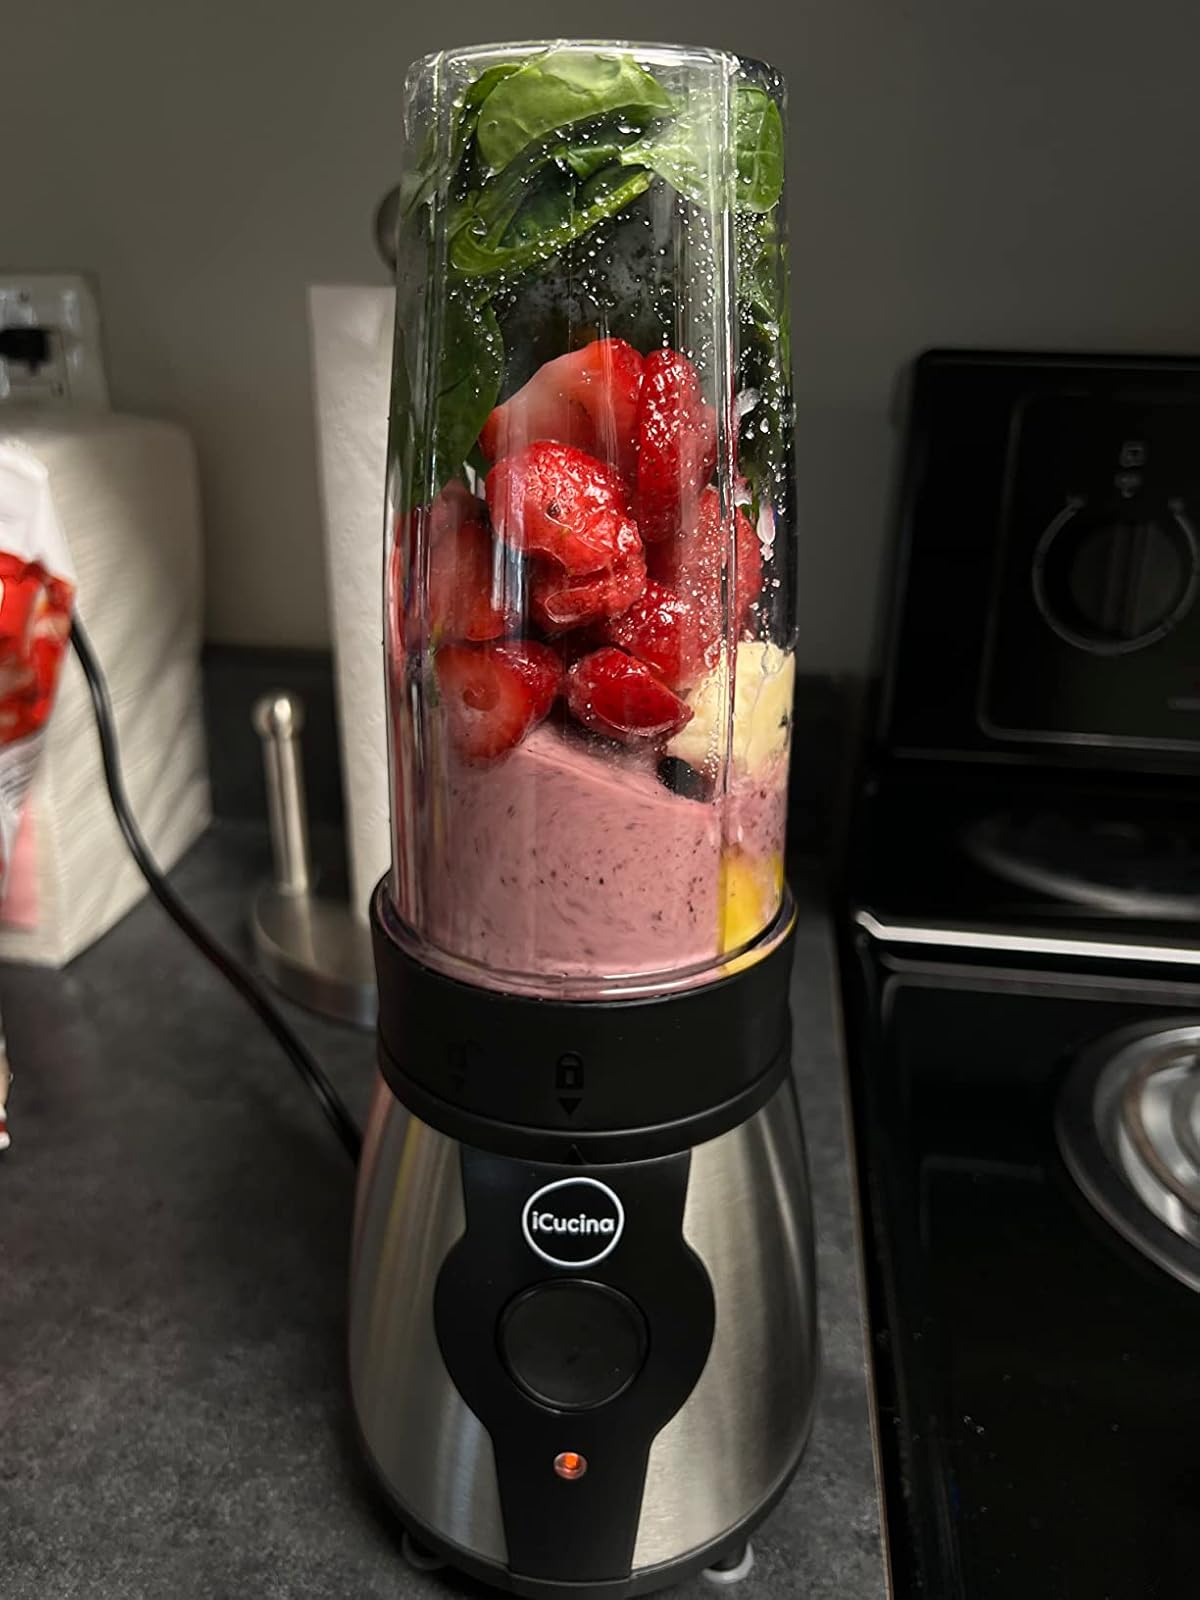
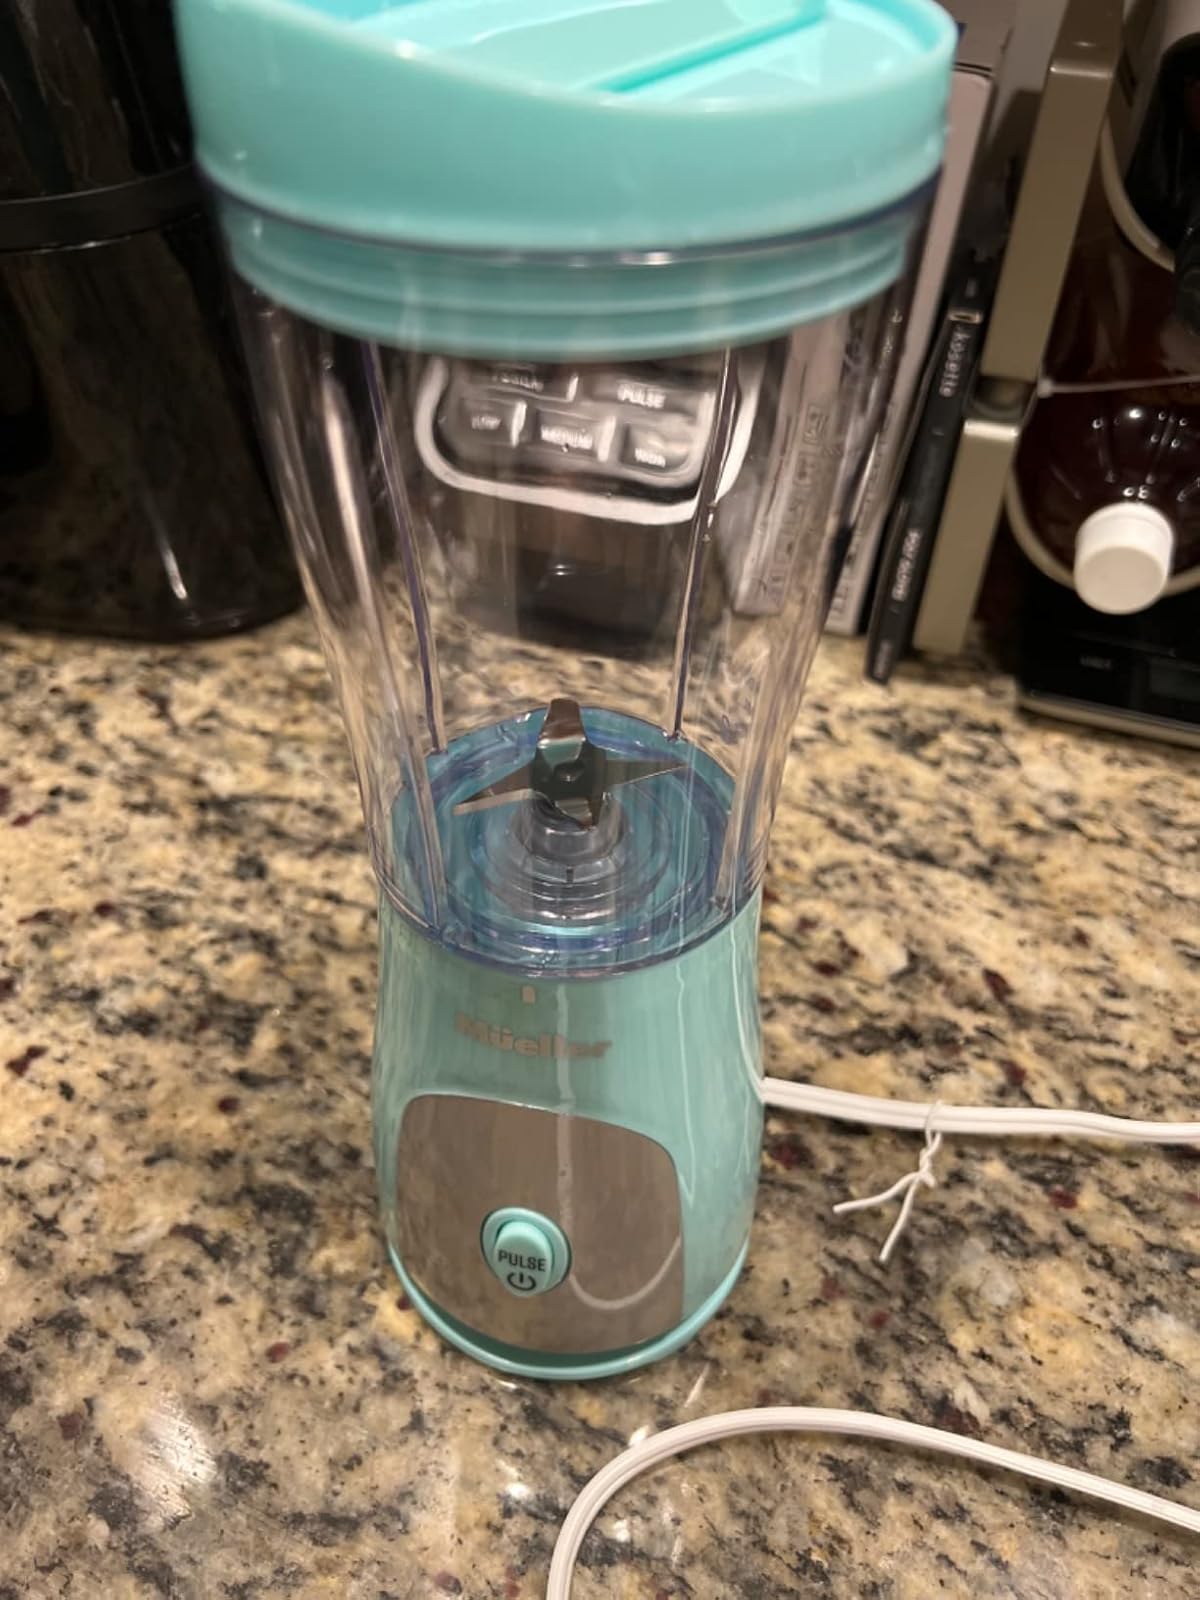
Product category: items_blender
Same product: no